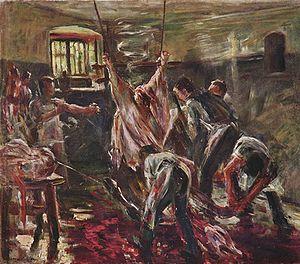
Un abattoir est un bâtiment dans lequel le bétail est abattu par plusieurs personnes pour l'alimentation humaine.